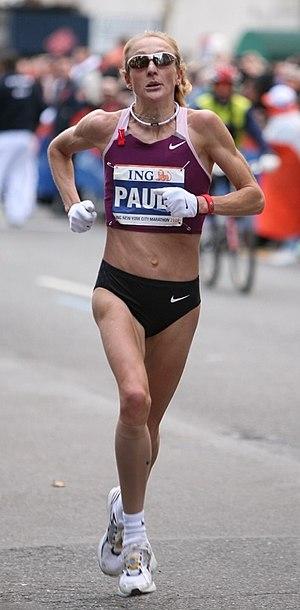
Le Marathon de New York de 2008 est la 39ᵉ édition du Marathon de New York aux États-Unis qui a eu lieu le dimanche 2 novembre 2008. C'est le cinquième et dernier des World Marathon Majors à avoir lieu en 2008. Le Brésilien Marilson dos Santos remporte la course masculine avec un temps de 2 h 8 min 43 s. La Britannique Paula Radcliffe s'impose chez les femmes en 2 h 23 min 56 s, signant son troisième succès dans cette épreuve après 2004 et 2007.
Les records du monde du marathon sont actuellement détenus par le Kényan Eliud Kipchoge avec le temps de 2 h 1 min 39 s établi le 16 septembre 2018 lors du marathon de Berlin, en Allemagne, et par la Kényane Brigid Kosgei, créditée de 2 h 14 min 4 s le 13 octobre 2019 lors du marathon de Chicago aux États-Unis. L'IAAF attribue également un record du monde féminin à la Kényane Mary Keitany en 2 h 17 min 1 s, performance établie le 23 avril 2017 à Londres dans une course exclusivement féminine.